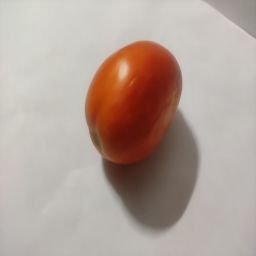
Crop: Tomato
Quality: Ripe